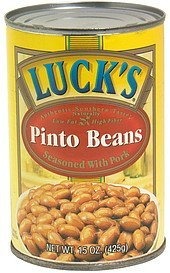
Item Name: Luck's Beans, Pinto, 15-ounce (Pack of 6) by Luck's
Product Description: Lunck's Pinto Beans (6 Cans)
Value: 90.0
Unit: Ounce

Price: 15